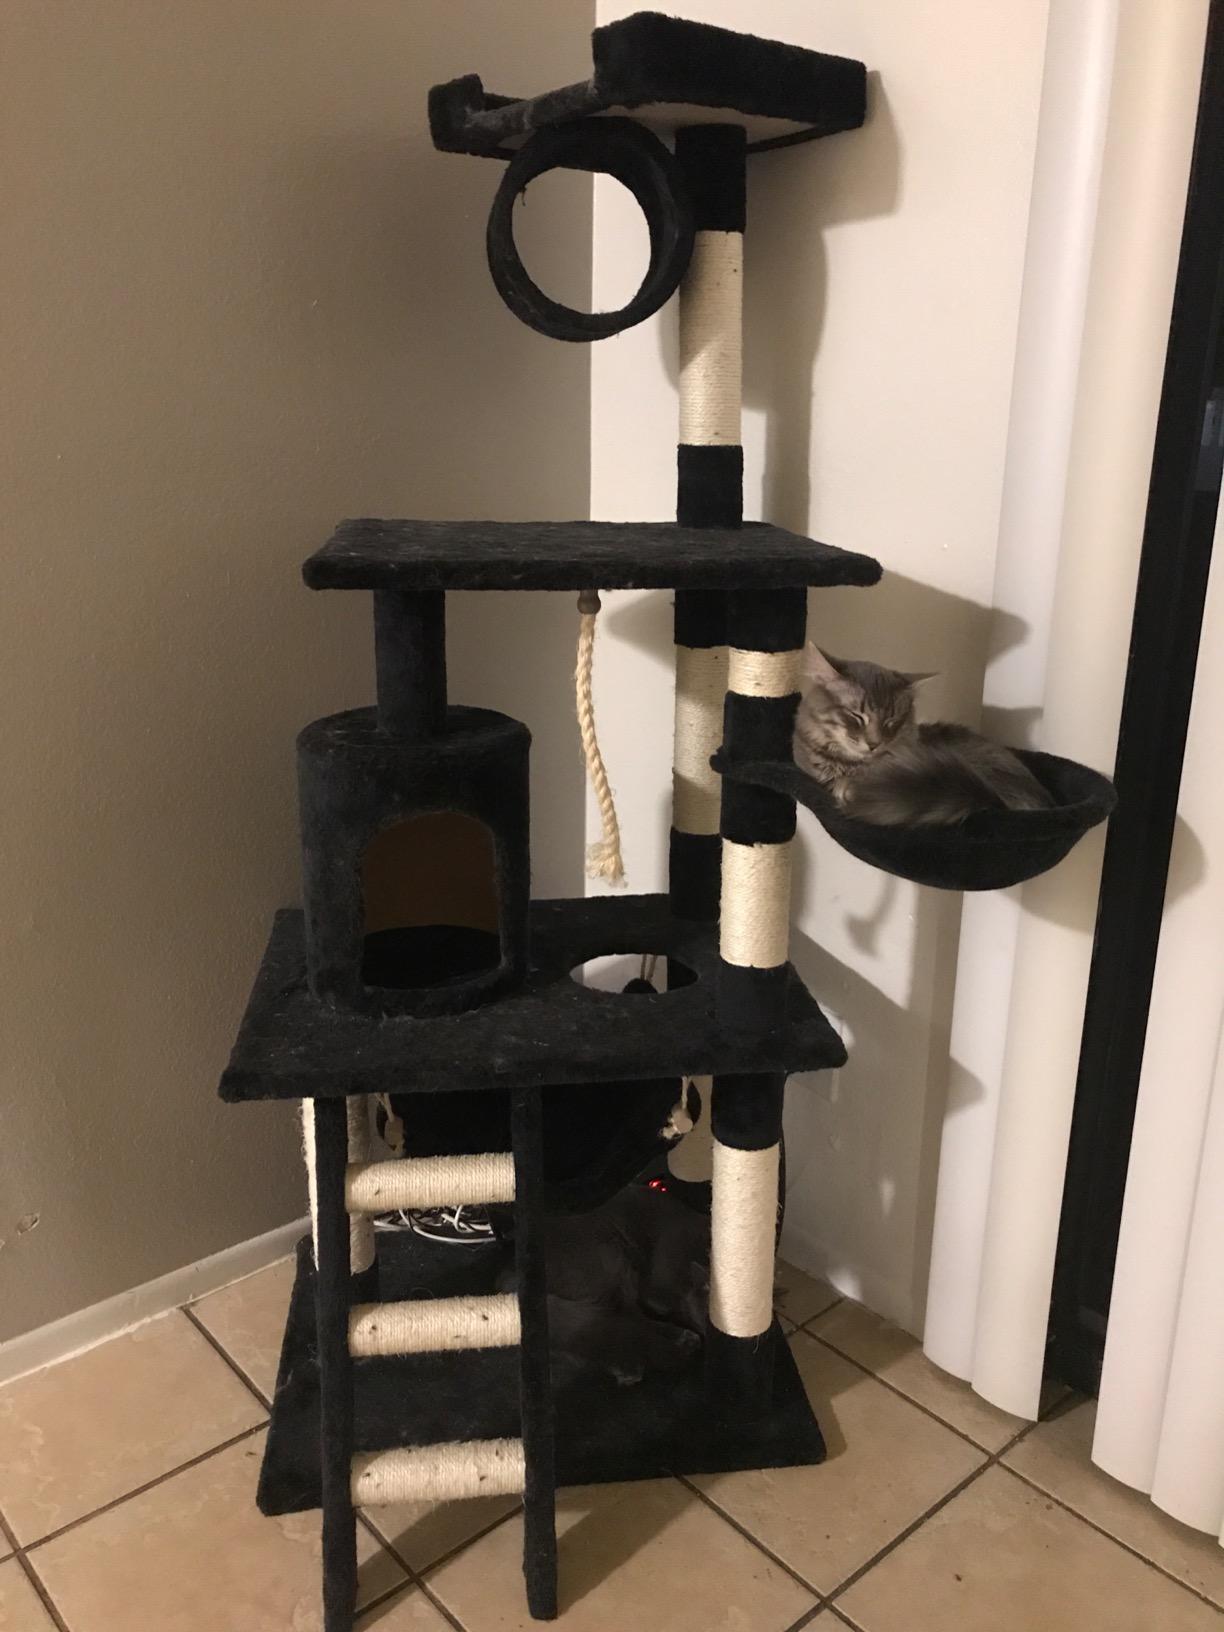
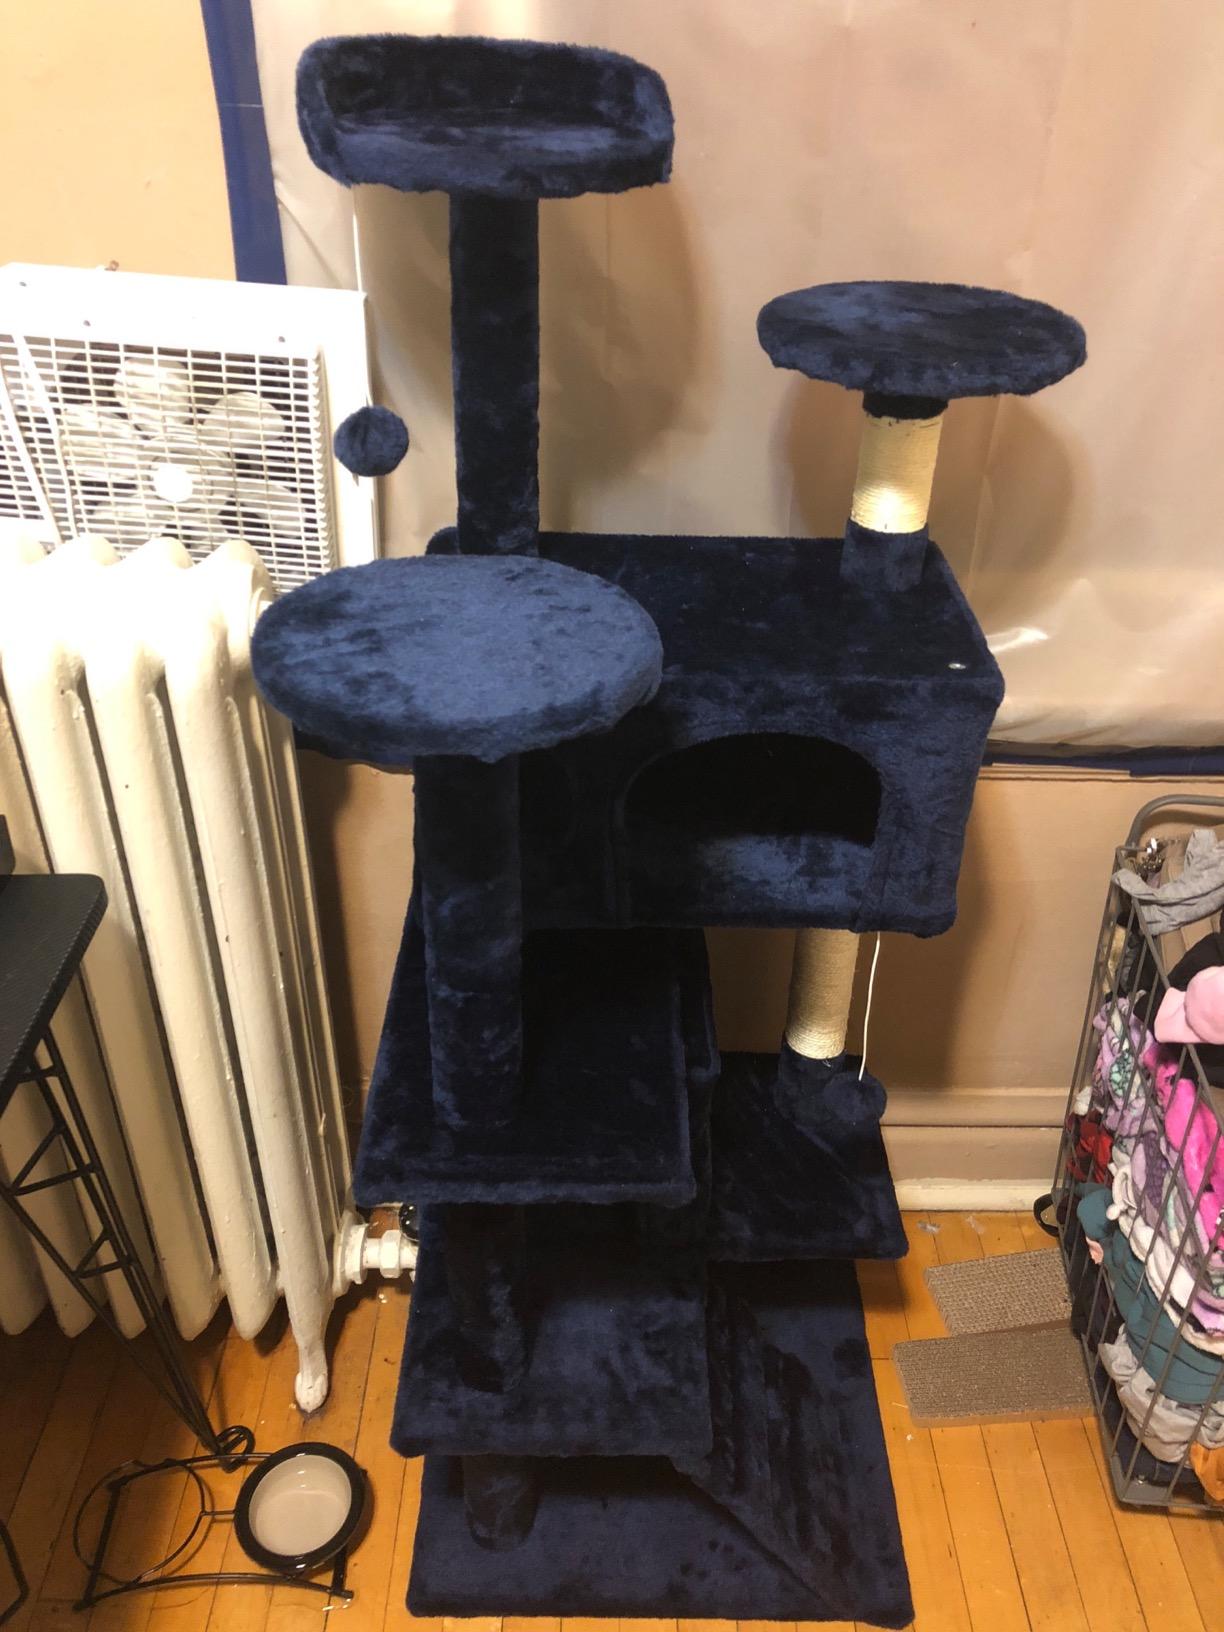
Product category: items_cat tree
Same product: no